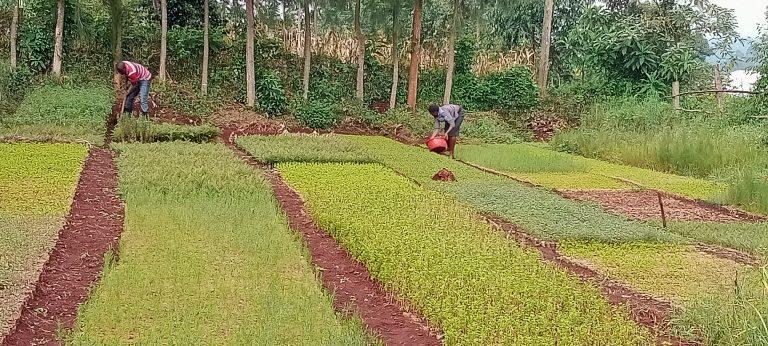
Shamba kubwa mahali palipolimwa miti mbalimbali, ambayo hutumika kwa ajili ya upandaji wa misitu. Iliyopangwa vizuri katika vitalu vidogo, vilivyowekwa kwenye mistari sawa kulingana na aina ya miti iliyopandwa katika eneo hilo la shamba.